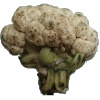
Label: Cauliflower 1